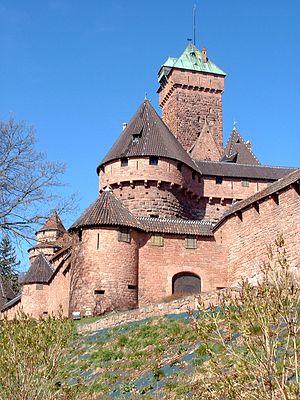
Le château du Haut-Kœnigsbourg est un château fort alsacien du XIIᵉ siècle, profondément remanié au XVᵉ siècle et restauré avant la Première Guerre mondiale sous Guillaume II. Le château se dresse sur la commune française d'Orschwiller dans le département du Bas-Rhin en région Grand Est, au sein de la région historique et culturelle d'Alsace.